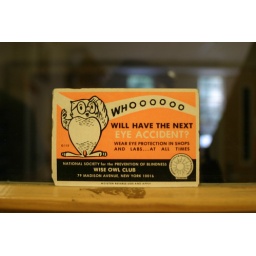
awesome sign in the tech building at app